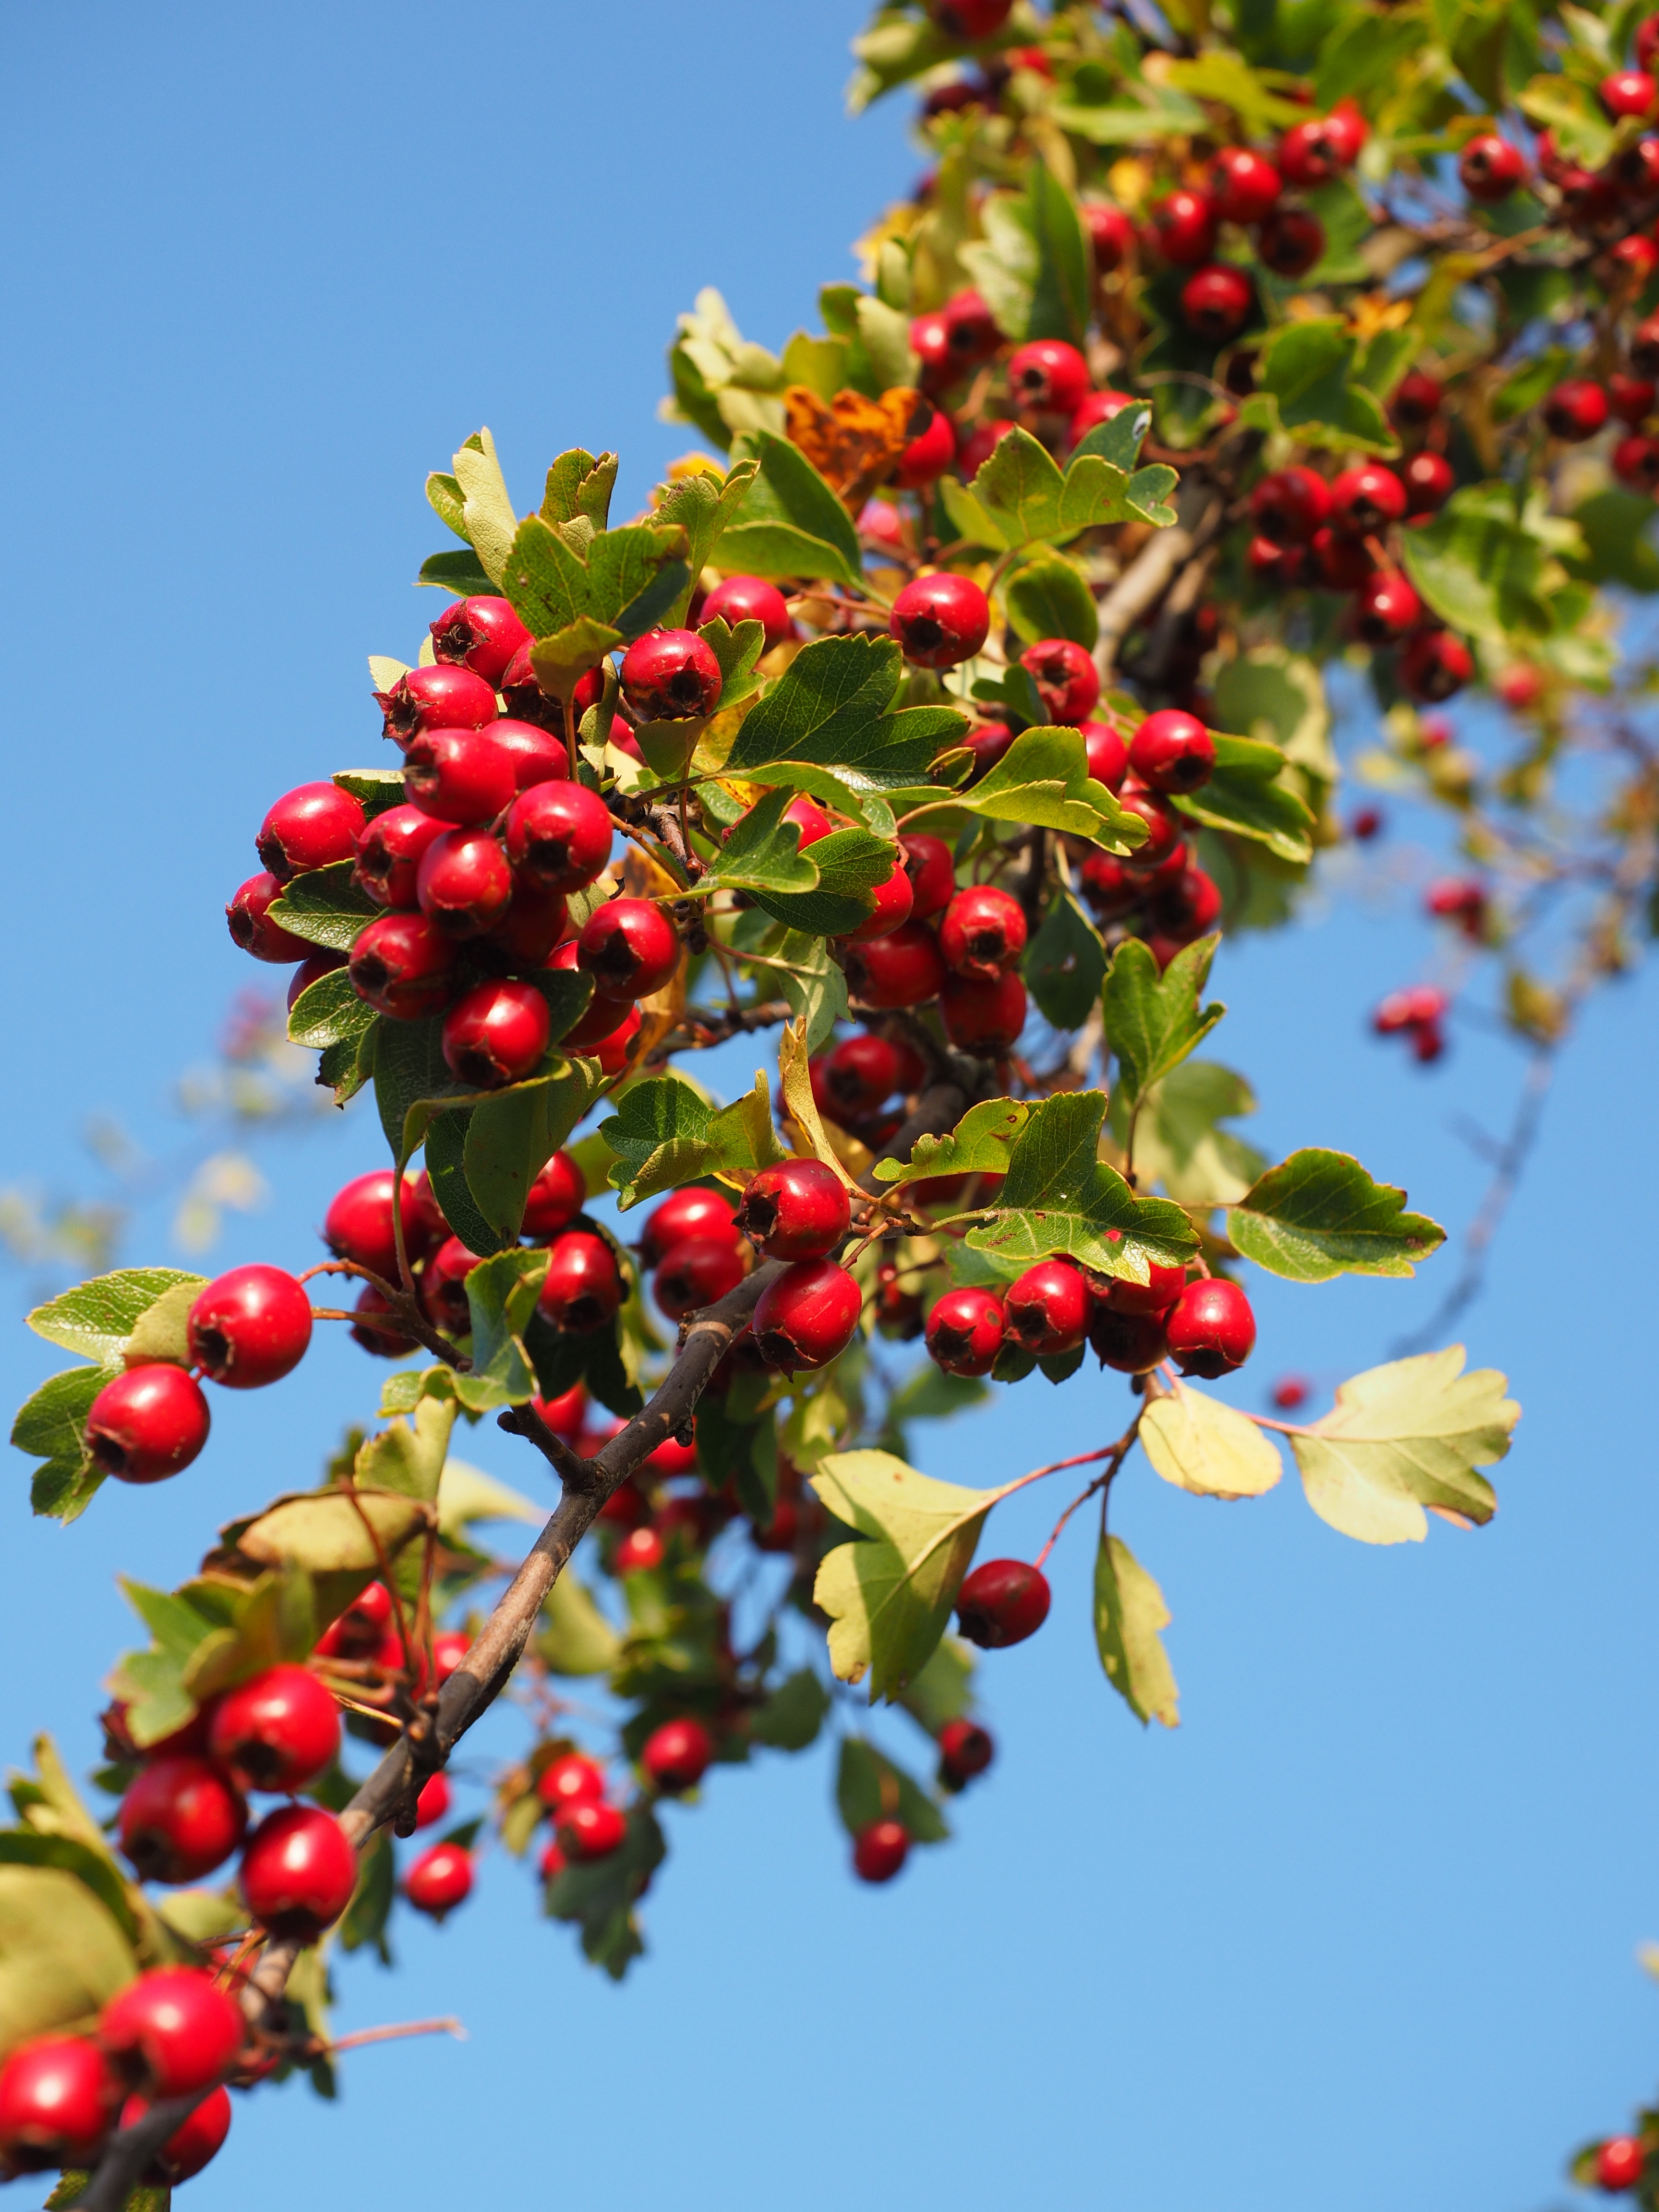
tree, branch, blossom, plant, fruit, berry, leaf, flower, bush, food, red, produce, evergreen, autumn, botany, flora, aesthetic, leaves, berries, shrub, fruits, large, rowan, hawthorn, hedge, fill, rose hip, kernobstgewaechs, rose greenhouse, flowering plant, rosaceae, crataegus monogyna, woody plant, land plant, eingriffeliger hawthorn